Hickman Carnegie Library

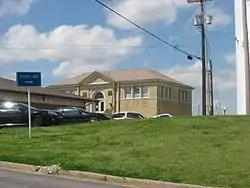
Seen from Moscow Avenue

The Carnegie Library in Hickman, Kentucky is a Carnegie library building from 1908. It was listed on the National Register of Historic Places in 1990.